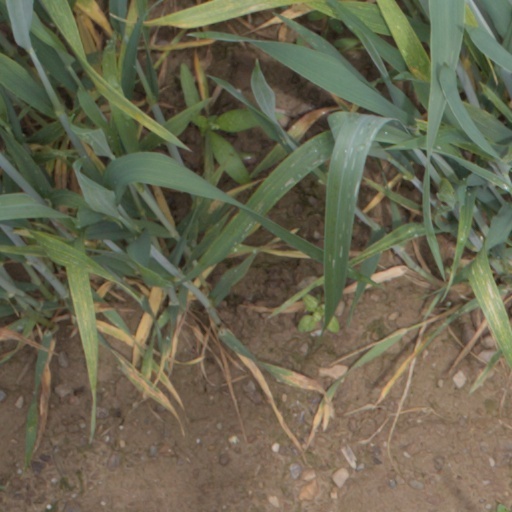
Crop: wheat